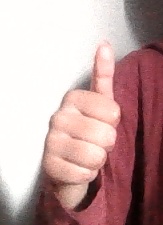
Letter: aleff